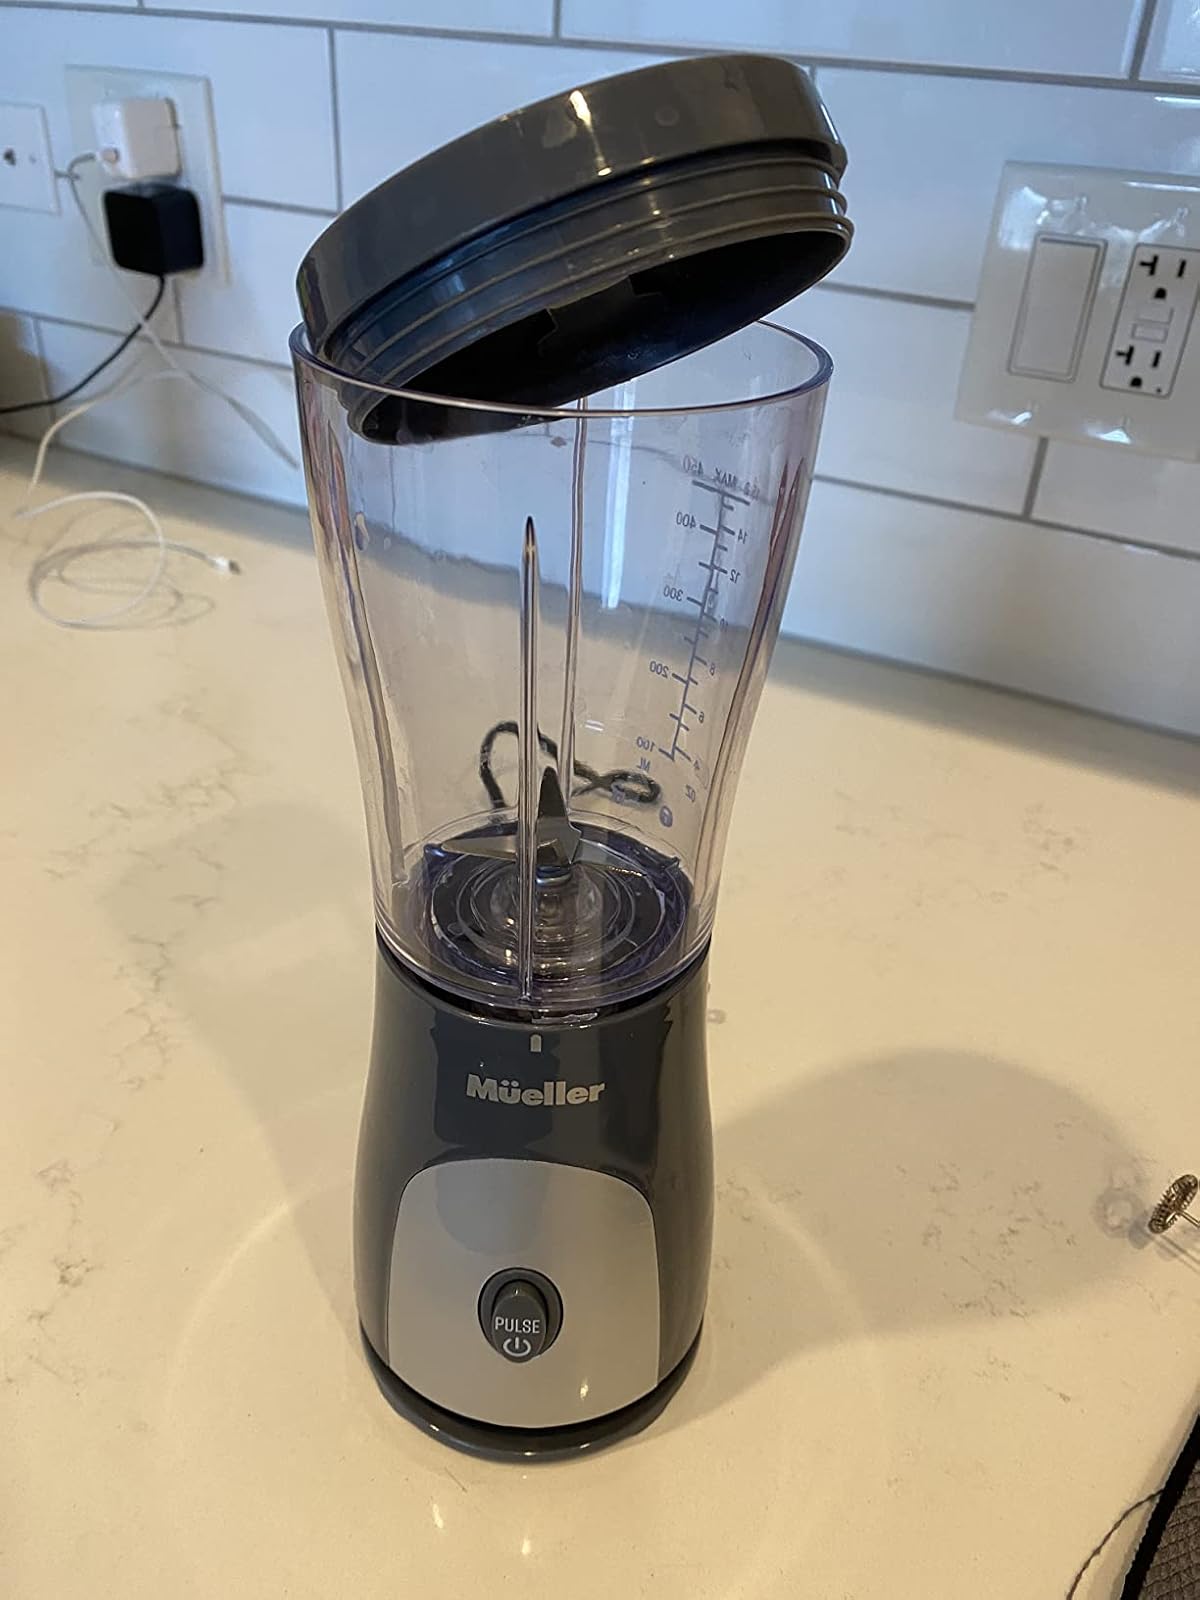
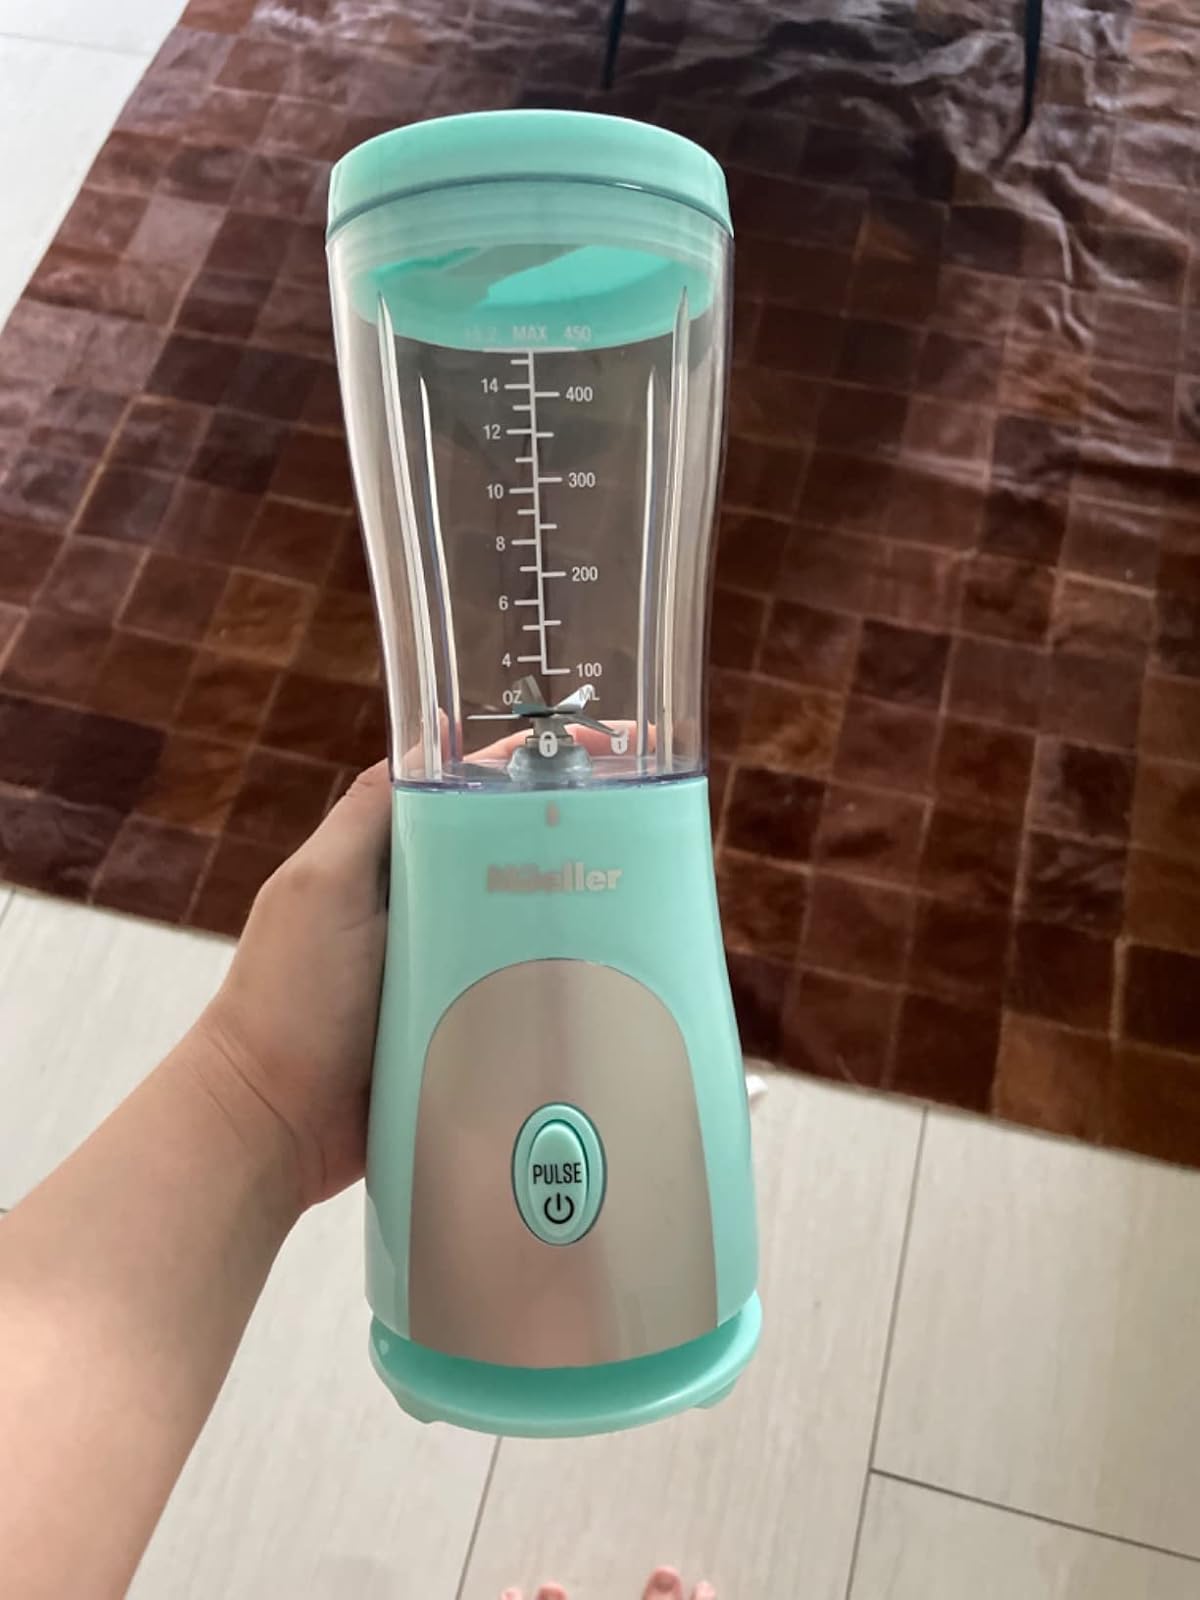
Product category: items_blender
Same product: no